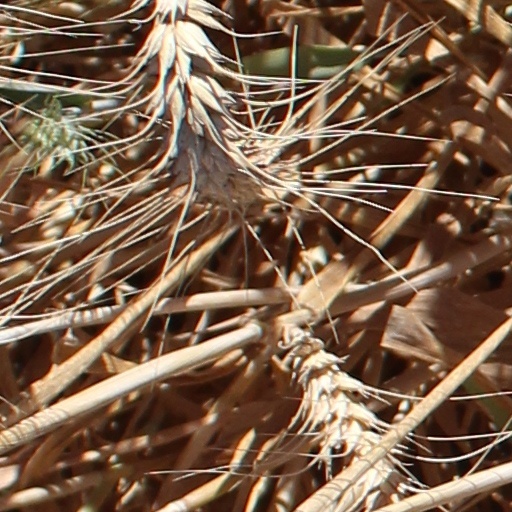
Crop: wheat